Nguyễn Văn Vĩnh

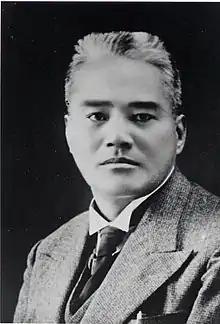

Nguyễn Văn Vĩnh (1882–1936) was a Vietnamese journalist and translator of Western literature in the early 20th century during the Nguyễn dynasty. Together with he founded the "Đông Dương tạp chí" (1912) – known as the first successful Vietnamese Quốc ngữ newspaper in Hà Nội.